Time in Rhode Island

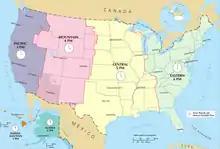
United States time zones

Like the other five New England states, which also use the Eastern Time Zone, sunset in the winter in Rhode Island can occur as early as 4:30 p.m. Most of the New England states have considered using the Atlantic Time Zone without daylight saving to mitigate this. While Rhode Island considered such a bill in 2016, it would only take effect if Massachusetts did the same.